Tristichopterus

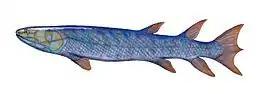
"Tristichopterus" was related to and resembled "Eusthenopteron" (pictured above)

The general form of "Tristichopterus" is slender with fins biasing towards the posterior parts of its body. The caudal fin is partially between the heterocercal condition of "Dipterus" and the diphycercal shape of Sirenidae. The rays that compose the fins of Tristichopterus are fine and innumerable and overlapping as in Dipnoi.